Markahirka

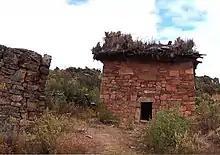
Main chullpa in Markahirka, 2013.

Markahirka or Marka Hirka (Quechua "marka" village, Ancash Quechua "hirka" mountain, "village mountain", Hispanicized spellings "Marca Jirca, Marcajirca") is an archaeological site with cave paintings and stone tombs "(chullpa)" on a mountain of the same name in Peru. It is located in the Ancash Region, Huari Province, in the districts of Cajay and Masin. It is situated at a height of . Markahirka is also a good viewpoint with views into the Puchka valley ("Puchca)" and to the towns of Huari (Wari) and Huachis (Wachis).